Byun Hui-su

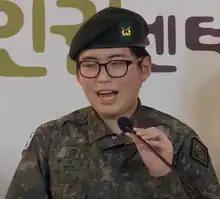
Byun in 2021

Byun Hui-su (11 June 1998 – 27 February 2021) was a South Korean soldier. Known as the first openly transgender soldier in Republic of Korea Army, she had risen to the rank of staff sergeant and was a tank driver before being discharged from the army in January 2020 after she underwent gender reassignment surgery in Thailand in November 2019. She had fought for the right to continue serving in the army, but was denied and discharged. The army subsequently denied her request for reinstatement in July 2020.